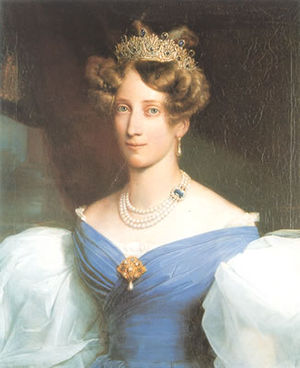
Sophie Vilhelmine af Slesvig-Holsten-Gottorp og Sverige
Portræt af Franz Xaver Winterhalter, 1830.
Sofia "Sophie" Wilhelmina Katarina Maria Lovisa Charlotta Anna af Sverige-Finland, var en svensk prinsesse, der blev storhertuginde af Baden. Gennem sin far tilhørte hun fyrstehuset Slesvig-Holsten-Gottorp.